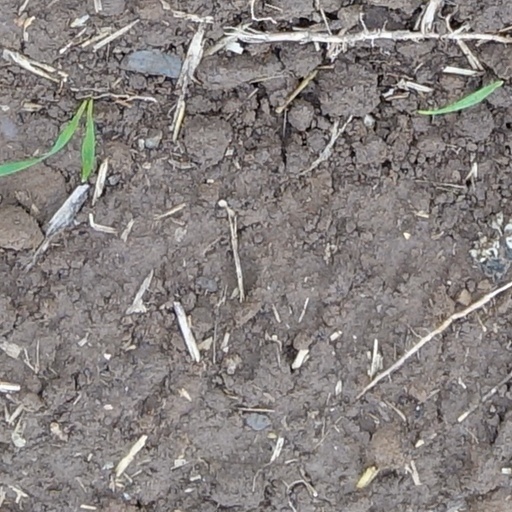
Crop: wheat